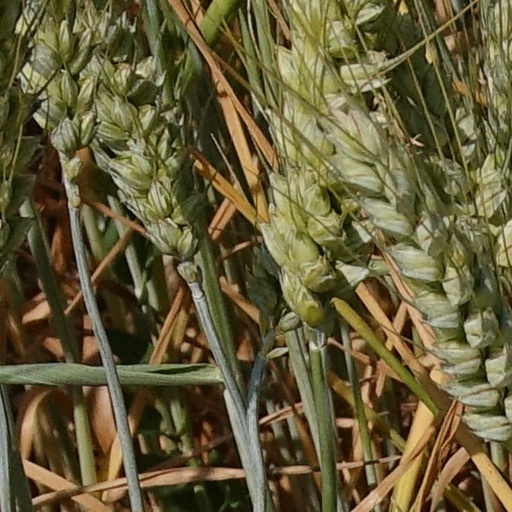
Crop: wheat